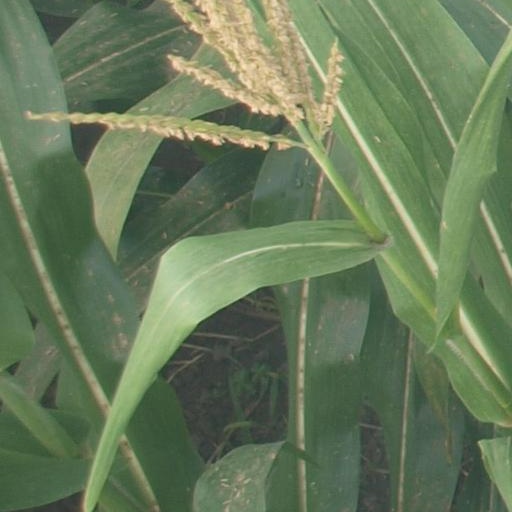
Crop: maize; corn